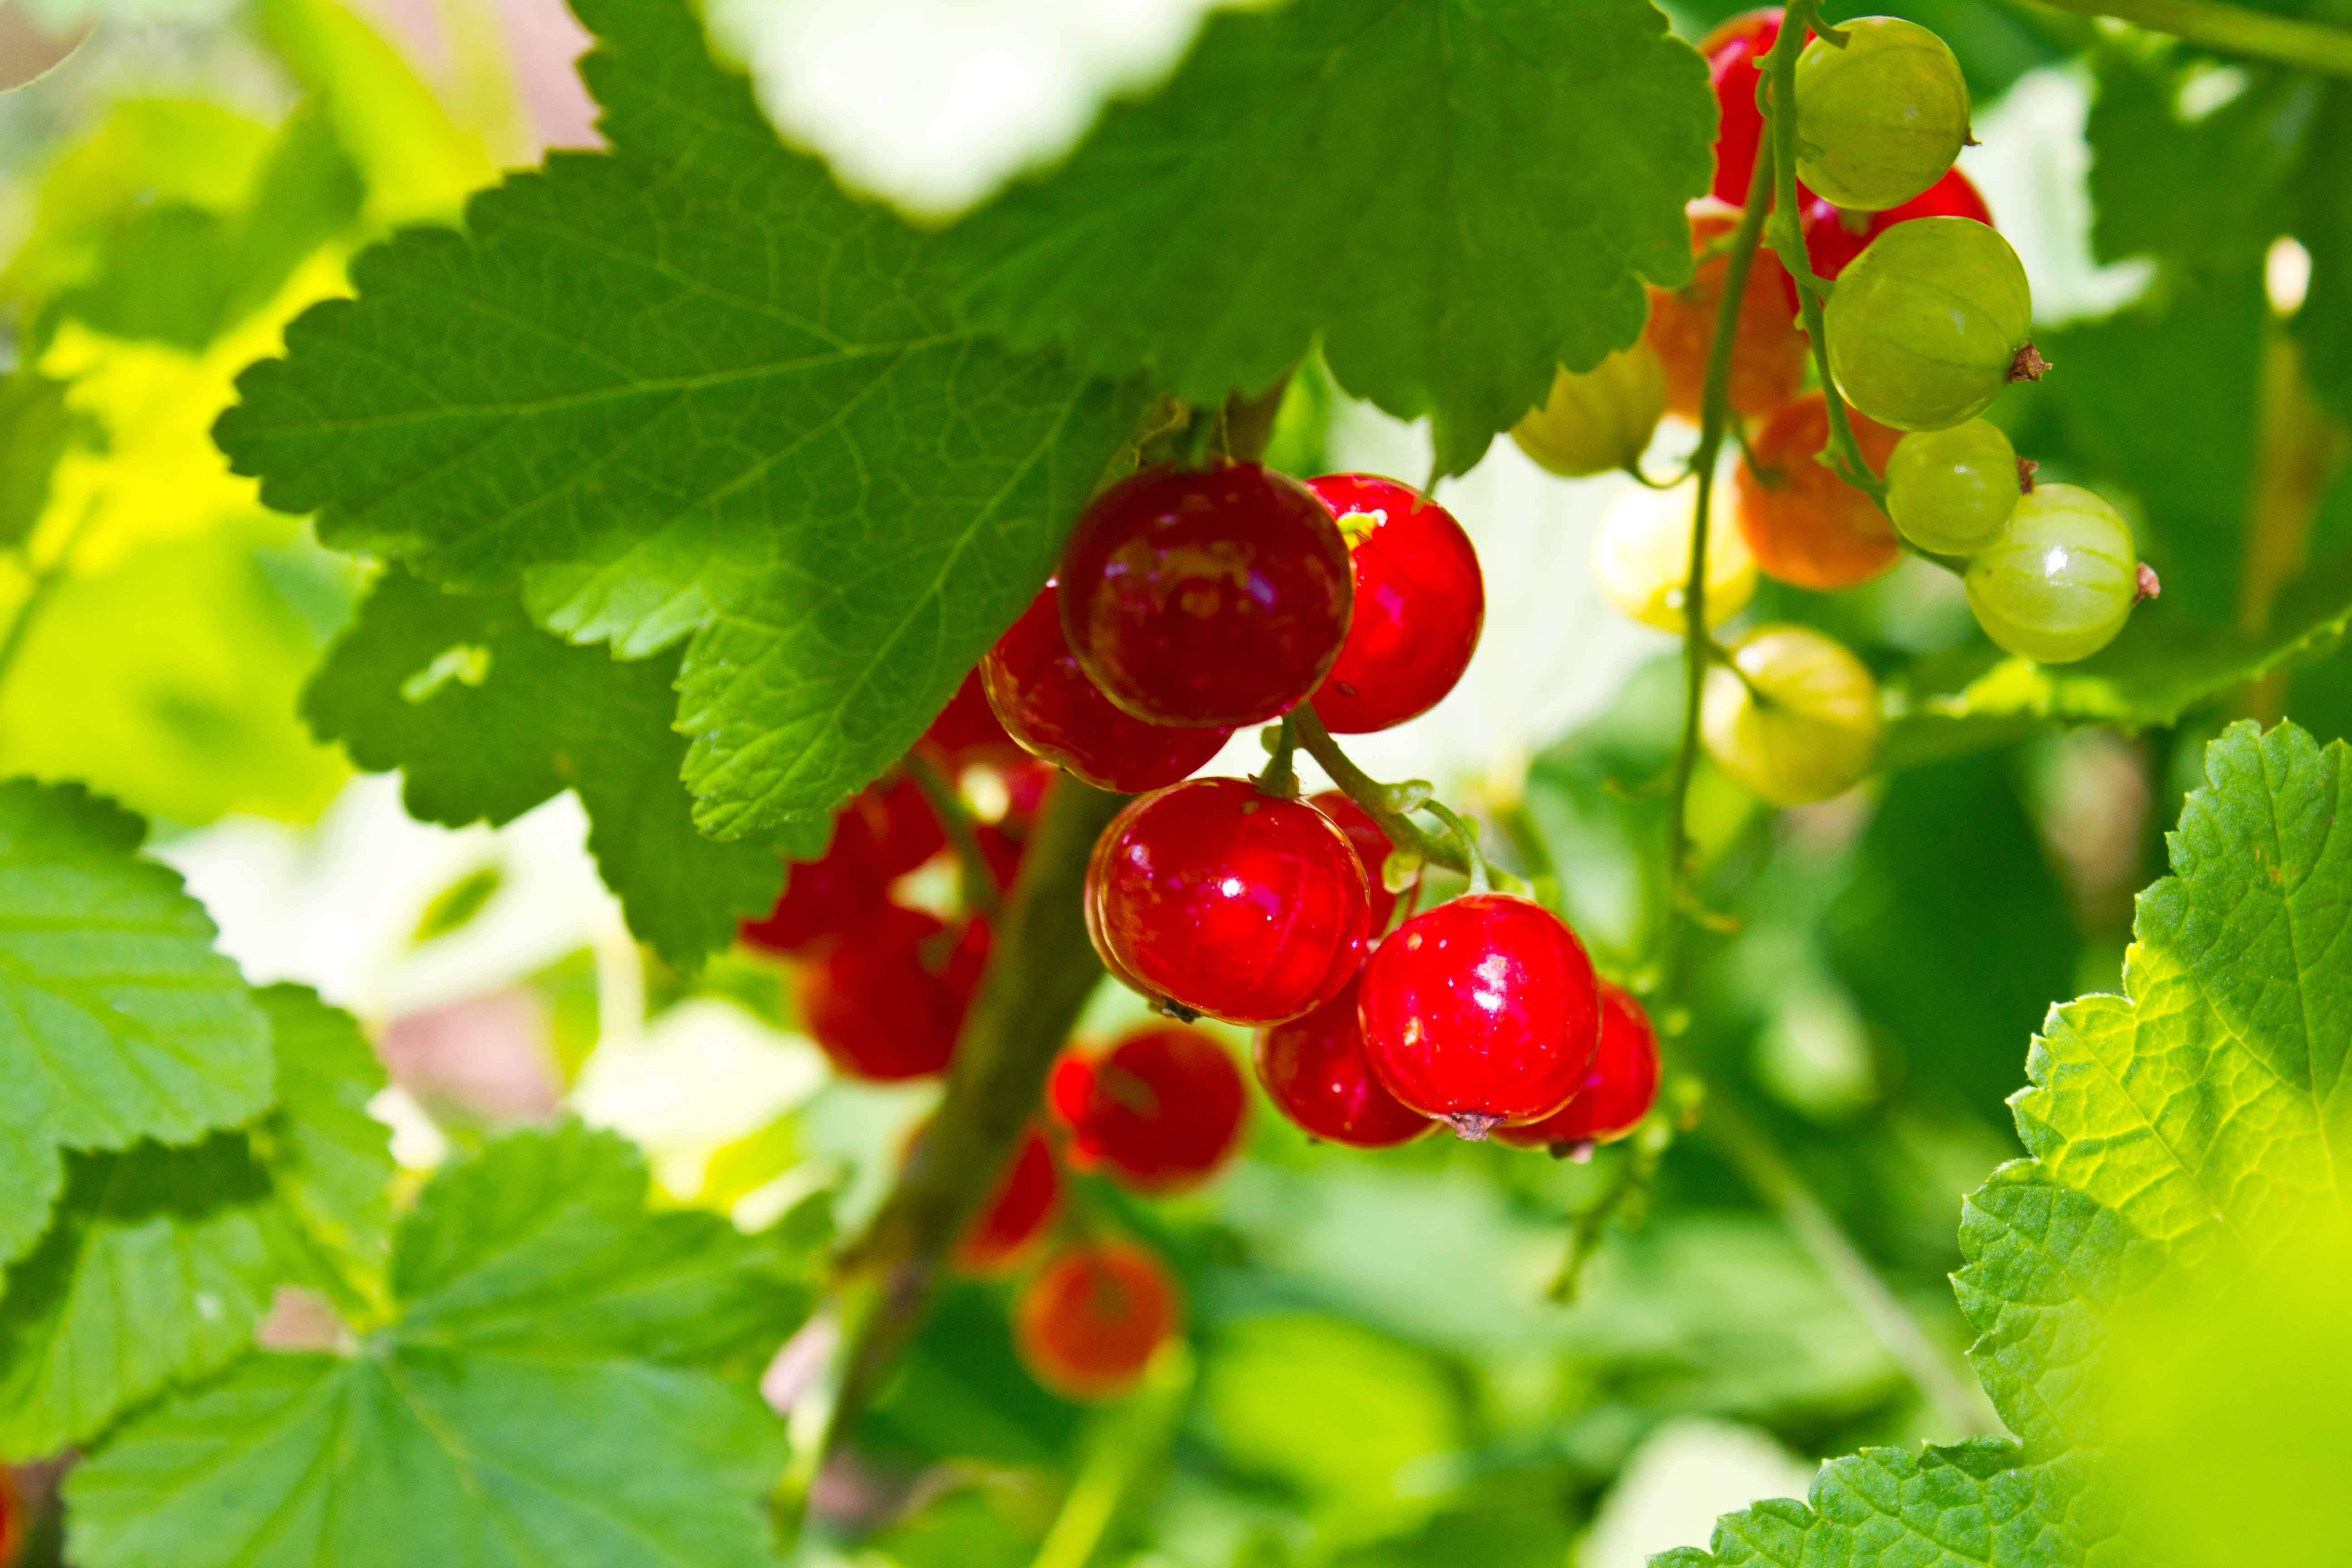
plant, fruit, berry, sweet, flower, ripe, food, red, produce, delicious, shrub, sour, flowering plant, rose family, currant, land plant, chinese hawthorn, wine raspberry